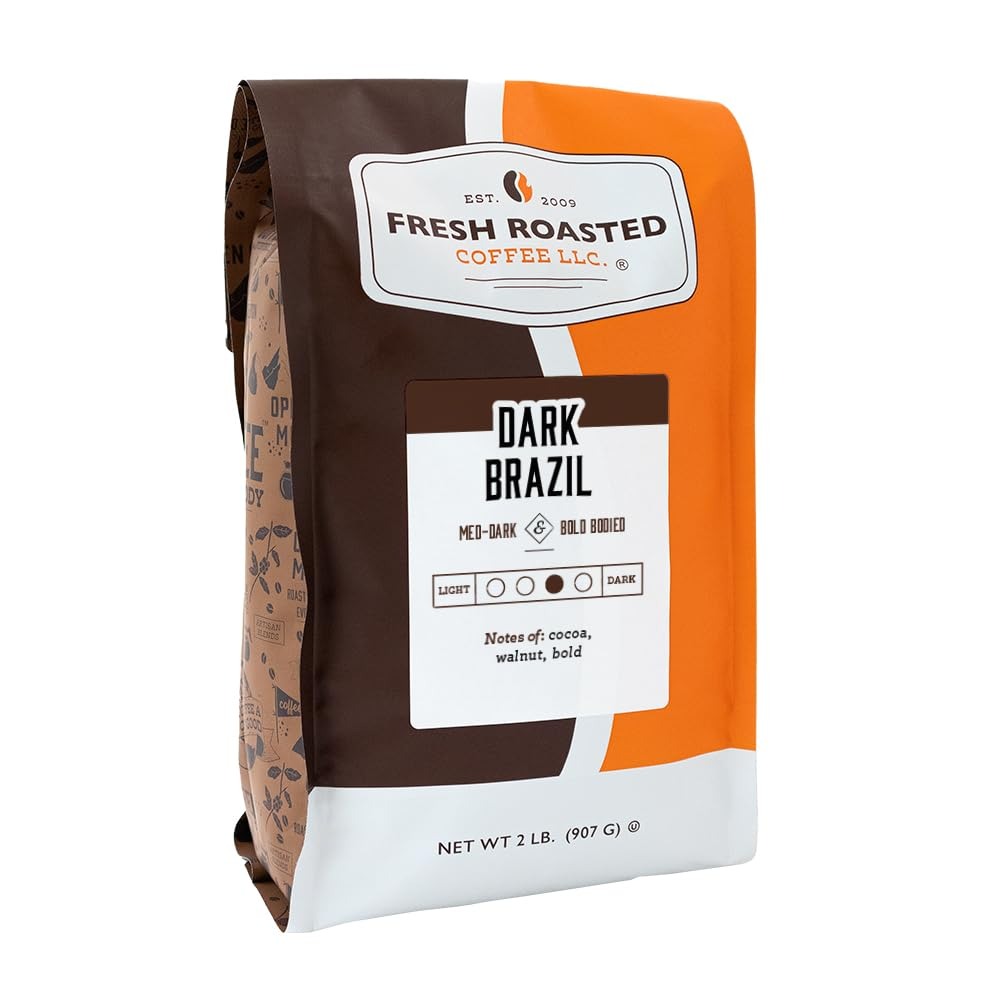
Item Name: Fresh Roasted Coffee, Dark Brazil, 2 lb (32 oz), Med-Dark Roast, Kosher, Ground
Bullet Point 1: BOLD AND HEAVY BODIED WITH A MORE TRADITIONAL FLAVOR, This Medium-Dark Roast Coffee Has Notes of Cocoa and Walnut.
Bullet Point 2: This Dark Brazil is grown in the Cerrado region of Brazil, the largest coffee producing area in the country. It has a bold, but not burnt taste and a smooth finish. Cupping Notes: Bold, Cocoa, Walnut
Bullet Point 3: Ingredients: 100% Arabica coffee. Certified Orthodox Union (OU) Kosher. Available whole bean or pre-ground. Approved for use in standard drip coffee makers as well as espresso machines, automatics, pour overs, Aeropress, French press, moka pot, and percolators.
Bullet Point 4: For best taste in counter top coffee makers, we recommend starting with 1-2 tbsp (5-10g) of ground coffee per 6 fl oz (180ml) of cold filtered water and adjusting to your taste. Keep your fresh roasted coffee at its freshest by storing in its zip-seal bag or an airtight container in a cool, dark, dry place.
Bullet Point 5: Fresh Roasted Coffee is grown responsibly, sourced responsibly, and roasted responsibly. We’re committed to sustainability from sourcing to roasting to packaging. There’s also nothing artificial in these single-origin and artisan blend selections - no additives, no fillers, no flavorings.
Product Description: Dark Brazil - Roasted Coffee At a medium-dark roast, our Dark Brazil coffee possesses an ideal amount of flavor, depth, and boldness. A dry cocoa taste is notable throughout the cup and it finishes with a savory walnut flavor. This satisfying coffee is strong without detracting from the flavors that make Brazilian coffee some of the most famous in the world. Dark Brazil coffee is a bold and heavy-bodied single-origin coffee. It has a smooth drinkability with no burnt or lingering finish and possesses the nutty flavor profile found in all high-grown Brazilian coffee beans. This particular Brazilian coffee is grown in the Cerrado region of Brazil. High temperatures, rich mineralized soil and consistent rainy seasons make Brazil a prime location for pristine coffee crops. OU Kosher certified. Produced in an SQF certified facility.
Value: 32.0
Unit: Ounce

Price: 31.99